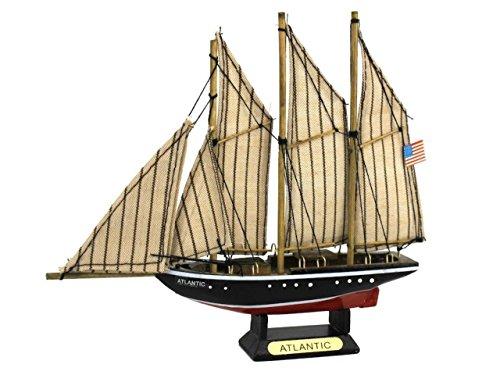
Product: Hampton Nautical Atlantic Decoration Wooden Model Sailboat, 7"
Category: Toys & Games | Hobbies | Models & Model Kits | Model Kits | Watercraft Kits
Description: Shop for all Handcrafted Model Ships and Handcrafted Nautical Decor products Over 3000 unique nautical items available.
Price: $17.91
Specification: ProductDimensions:7x2x6inches|ItemWeight:2.72ounces|ShippingWeight:2.72ounces(Viewshippingratesandpolicies)|Manufacturer:HandcraftedNauticalDecor|ASIN:B014PC6CM8|Itemmodelnumber:Atlantic7